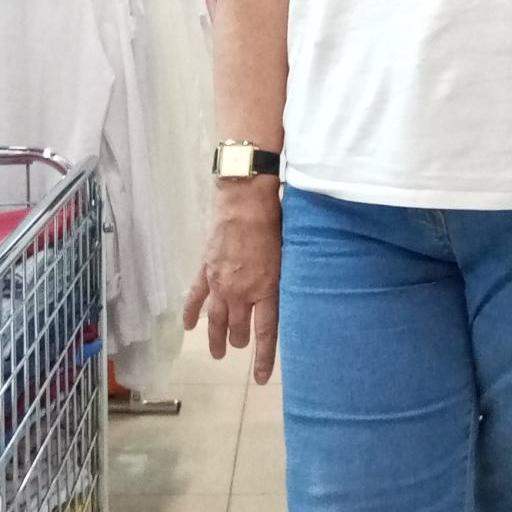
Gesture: no_gesture